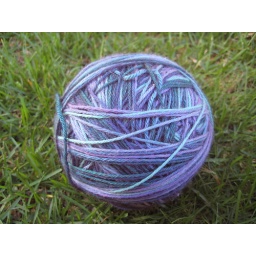
Wilton Cake Dyes - LONG skein wound around kitchen table - space dyed